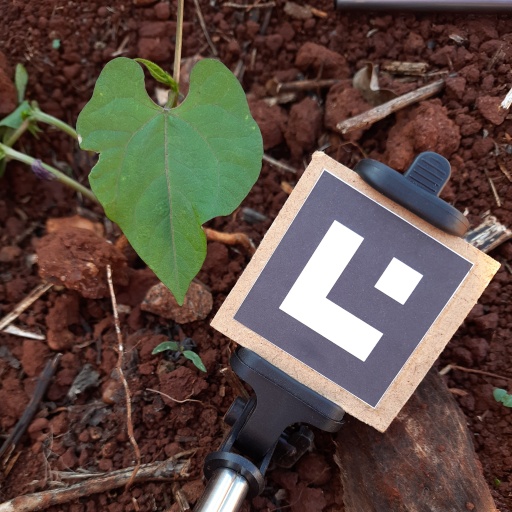
Observations: wavy surface, eating holes in the edge, under shade